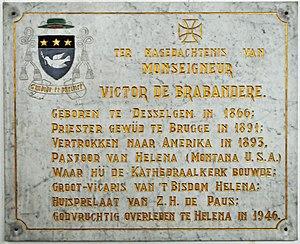
Plaque commémorative pour Victor De Brabandere (ou Victor Day) en l'église paroissiale de Desselgem (Flandre Occidentale, Belgique)